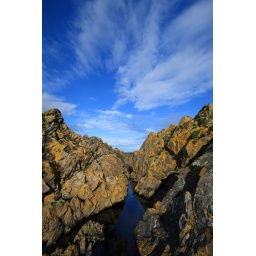
A rock pool on the beach at Macduff - some fantastic lichen on the rock was set off by the blue sky.